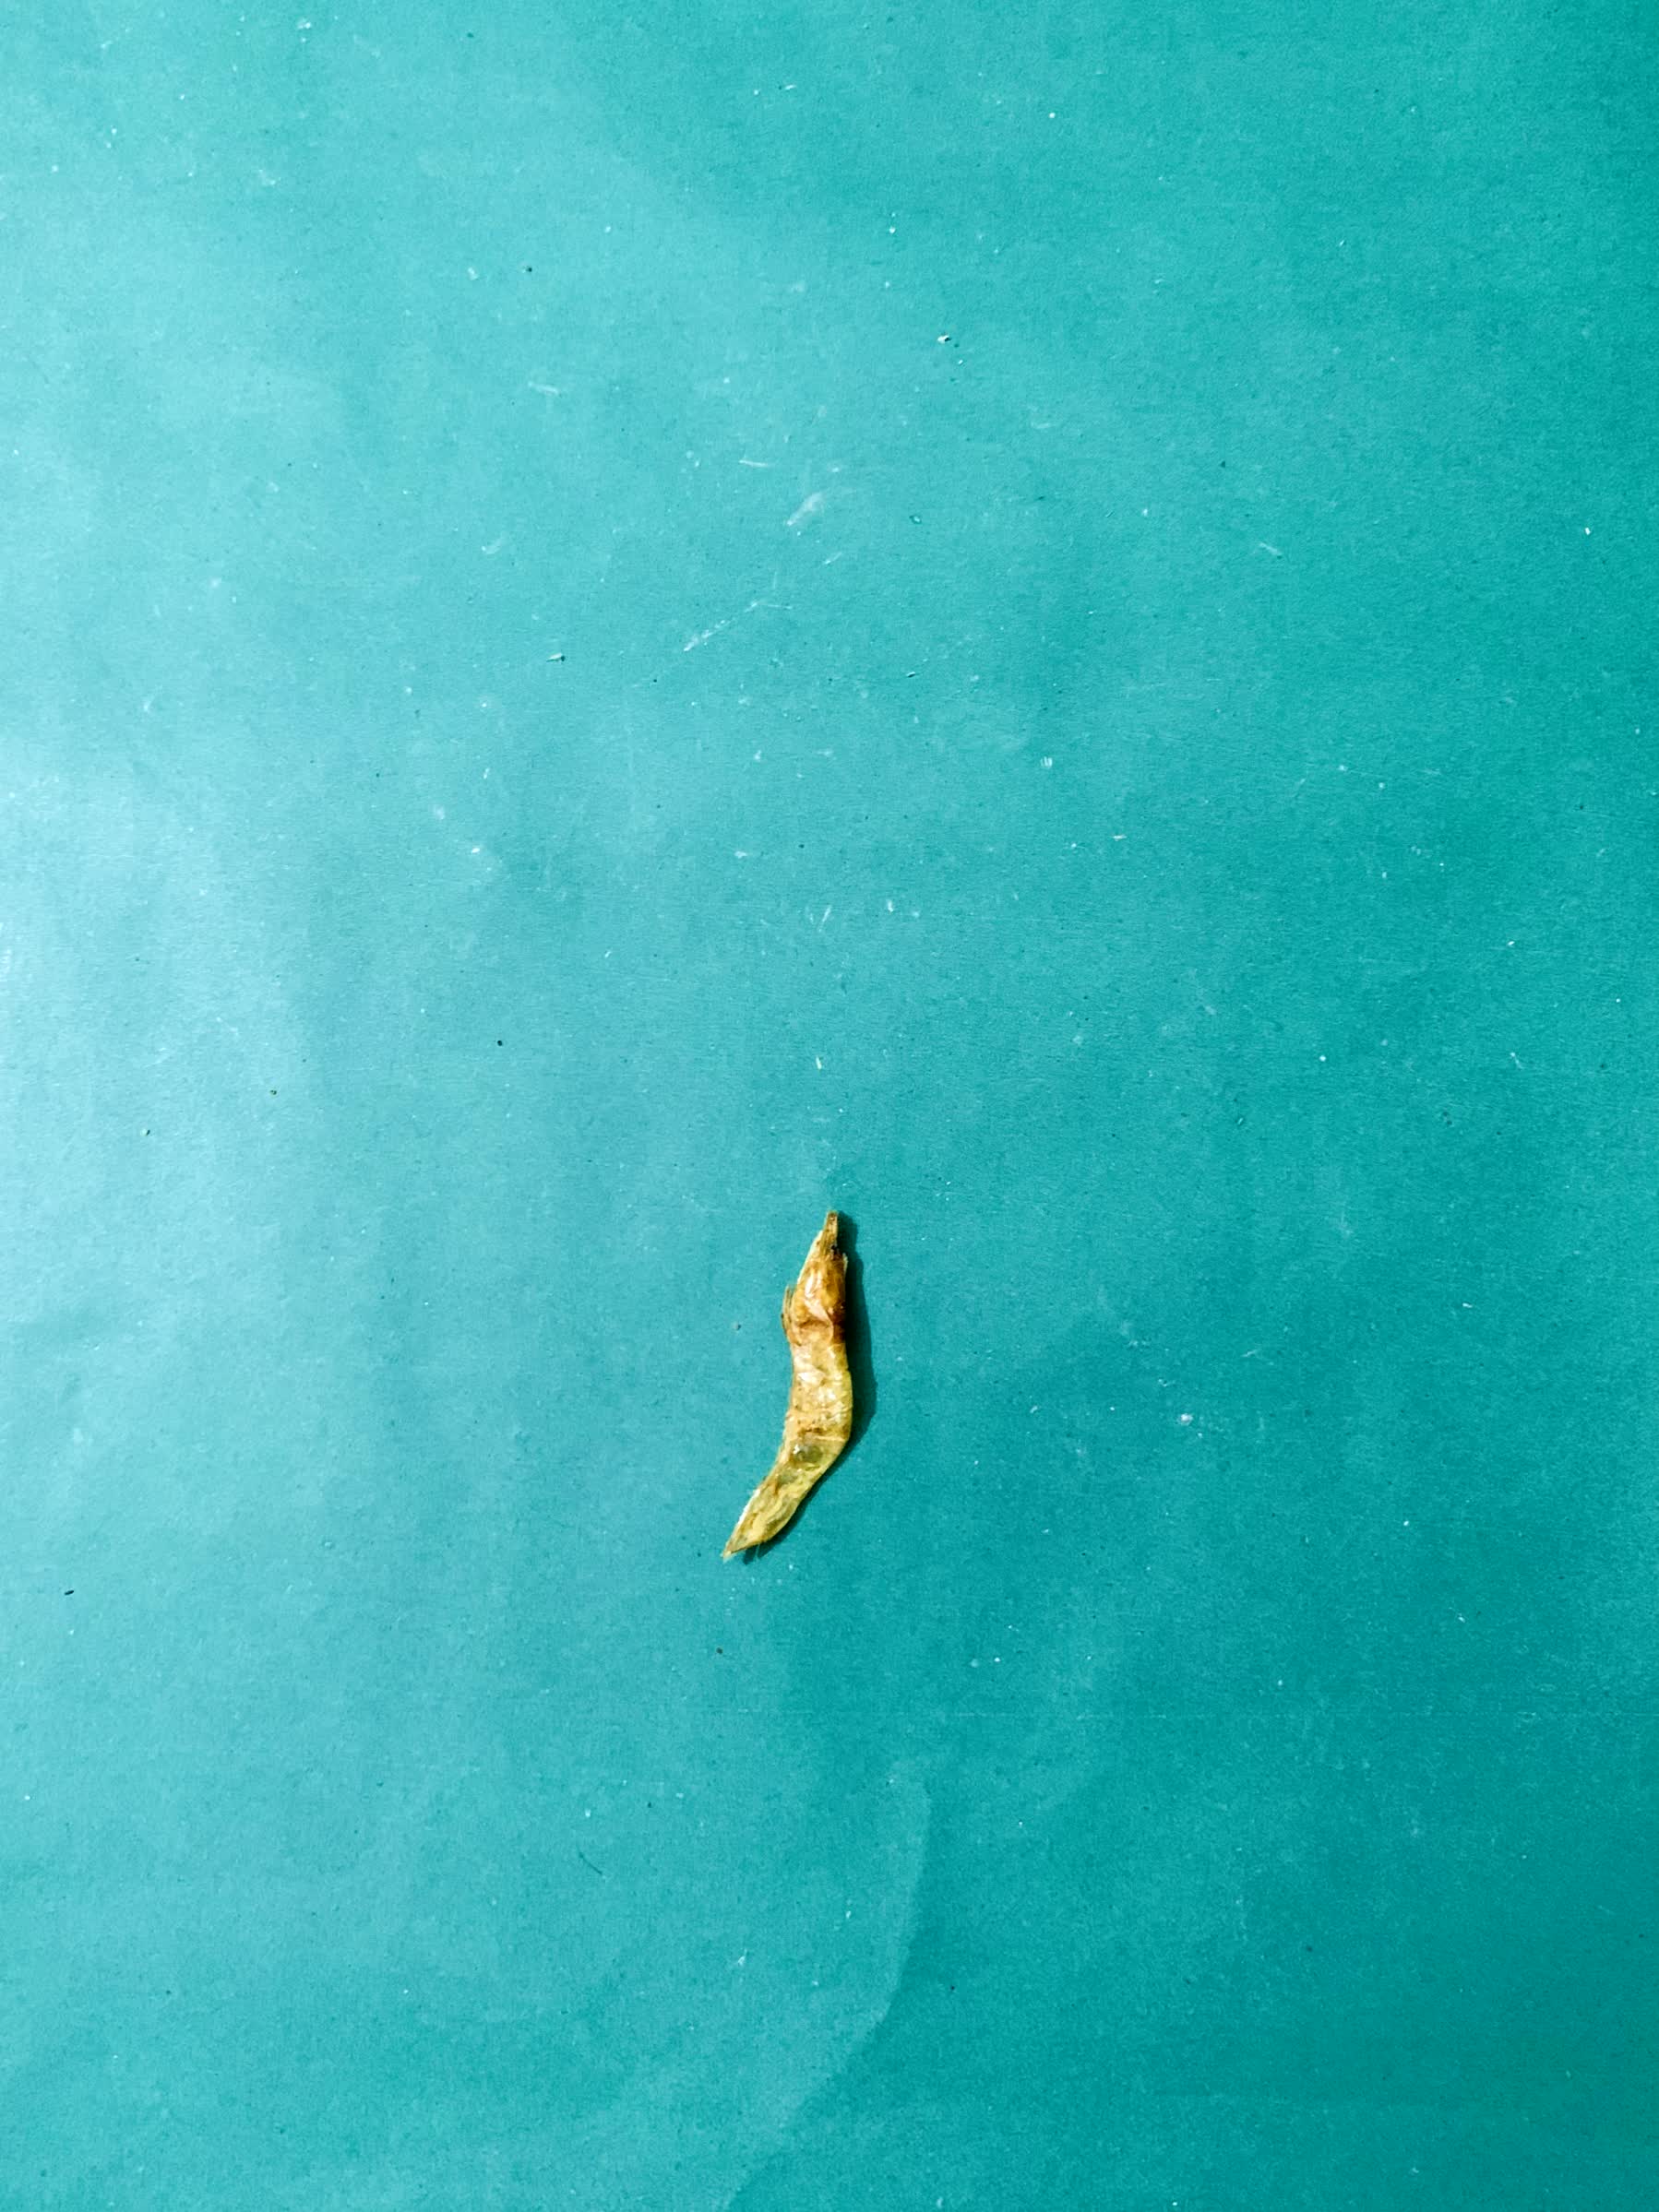
Species: chingri